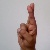
The image shows a hand gesture representing the letter 'R' in Indian Sign Language.